Roma invicta

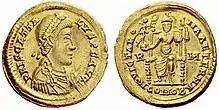
A solidus of Priscus Attalus with the phrase "Roma invicta" on the back

Roma invicta is a Latin phrase meaning "unconquered Rome". It was an inspirational motto used until the Fall of the Western Roman Empire in 476 AD, when Rome was conquered by the Goths. This symbolic statement was later printed rarely onto gold coins.